Byzantine architecture

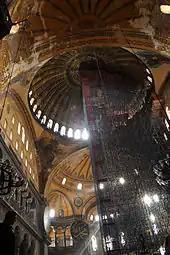
Interior of the Hagia Sophia under renovation, showing many features of the grandest Byzantine architecture.

As early as the building of Constantine's churches in Palestine there were two chief types of plan in use: the basilican, or axial, type, represented by the basilica at the Holy Sepulchre, and the circular, or central, type, represented by the great octagonal church once at Antioch.